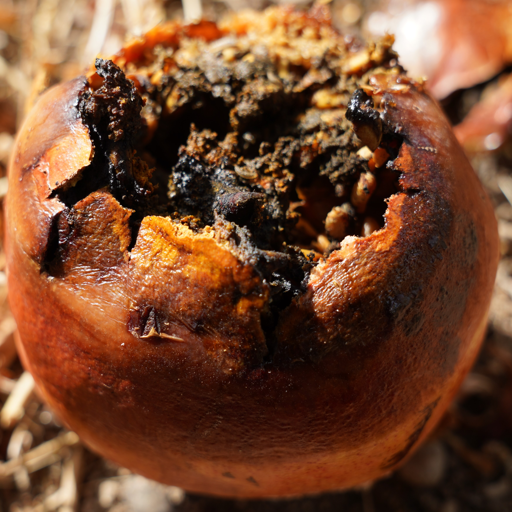
Label: Ectomyelois ceratoniae